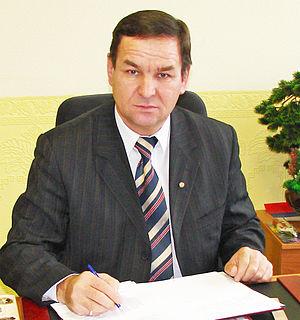
Amir Ichemgoulov, né le 22 mai 1960 en République de Bachkirie, est un scientifique russe appartenant au peuple bachkir. Il est président du Congrès mondial des Bachkirs, docteur es sciences, professeur, directeur général du Сentre national de la recherche sur l'apiculture et apithérapie, député de l'Assemblée nationale de la République de Bachkirie et scientifique émérite de la Fédération de Russie.